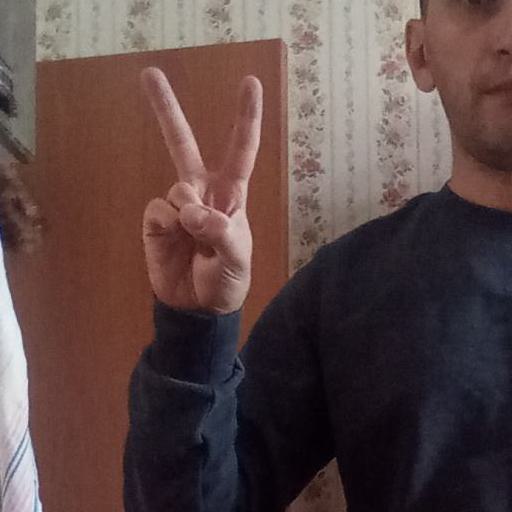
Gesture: peace